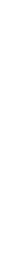
tap to play music in every room